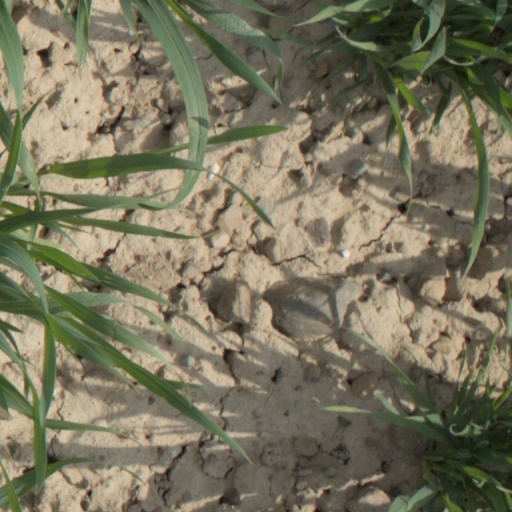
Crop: wheat